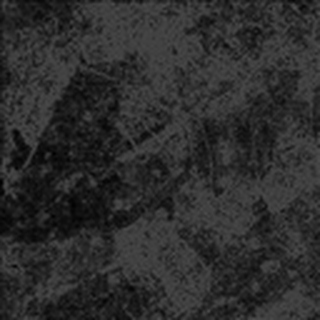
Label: cotton_bacterial_blight